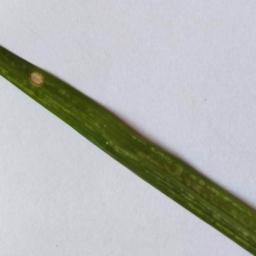
Label: Rice___Leaf_Blast